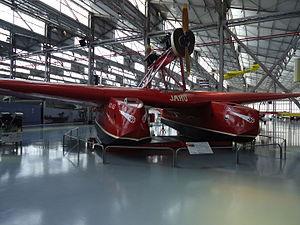
Le Savoia-Marchetti S.55 était un hydravion a double coque produit en Italie au début de 1924. Dès son introduction, il a établi des records de vitesse, de charge utile, d'altitude et de rayon d'action.